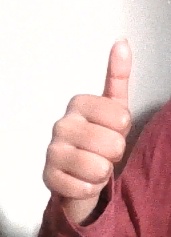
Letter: aleff